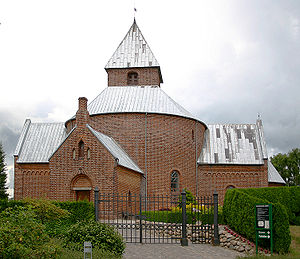
Thorsager Kirke
'Thorsager Rundkirke'
Thorsager Kirke ligger 13 km Ø for Hornslet i Thorsager Sogn, Øster Lisbjerg Herred i det tidligere Randers Amt.